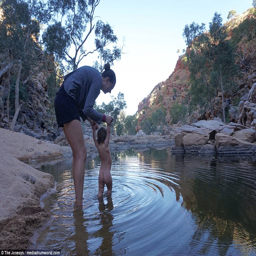
who needs a bathtub ? person takes a dip in some natural waters , while supported by person